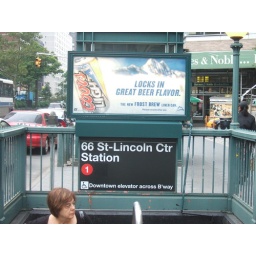
one of th holes in the ground you disappear into to catch the train